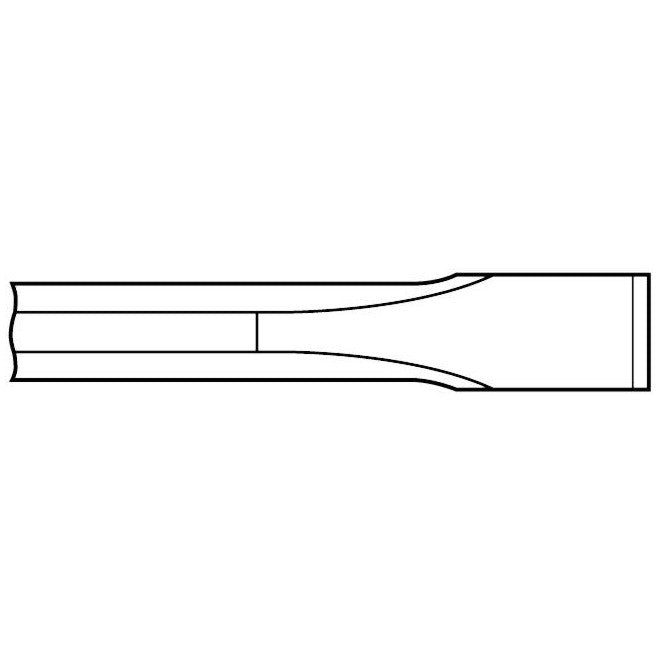
Chipping Hammer - .680 Round Shank 7/8" Non-Collar 1" x  48" Flat Chisel
Brand: AJAX
Category: Hardware > Tools > Carving Chisels & Gouges > U-Gouges